Amélie Gabrielle Boudet

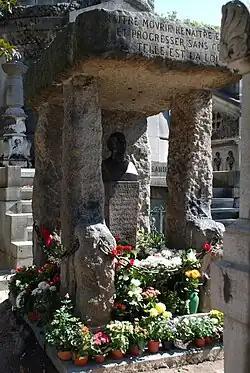
Amélie-Gabrielle Boudet's and Allan Kardec's grave at "Cimetière du Père Lachaise". The inscription says "Naitre, mourir, renaitre encore et progresser sans cesse, telle est la loi" ("To be born, die, again be reborn, and so progress unceasingly, such is the law").

Boudet died in her Paris home on 21 January 1883 and was buried next to her husband in Père Lachaise Cemetery.